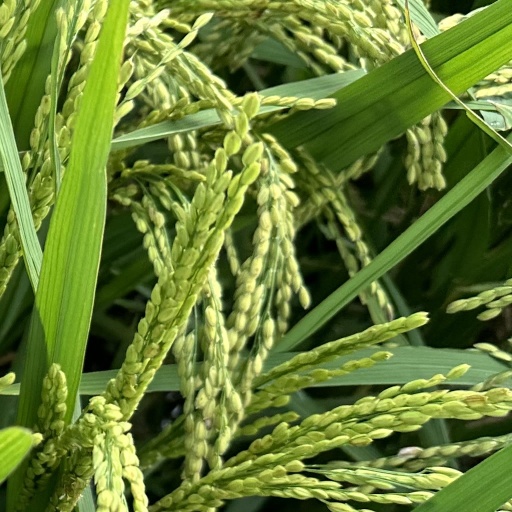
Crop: rice